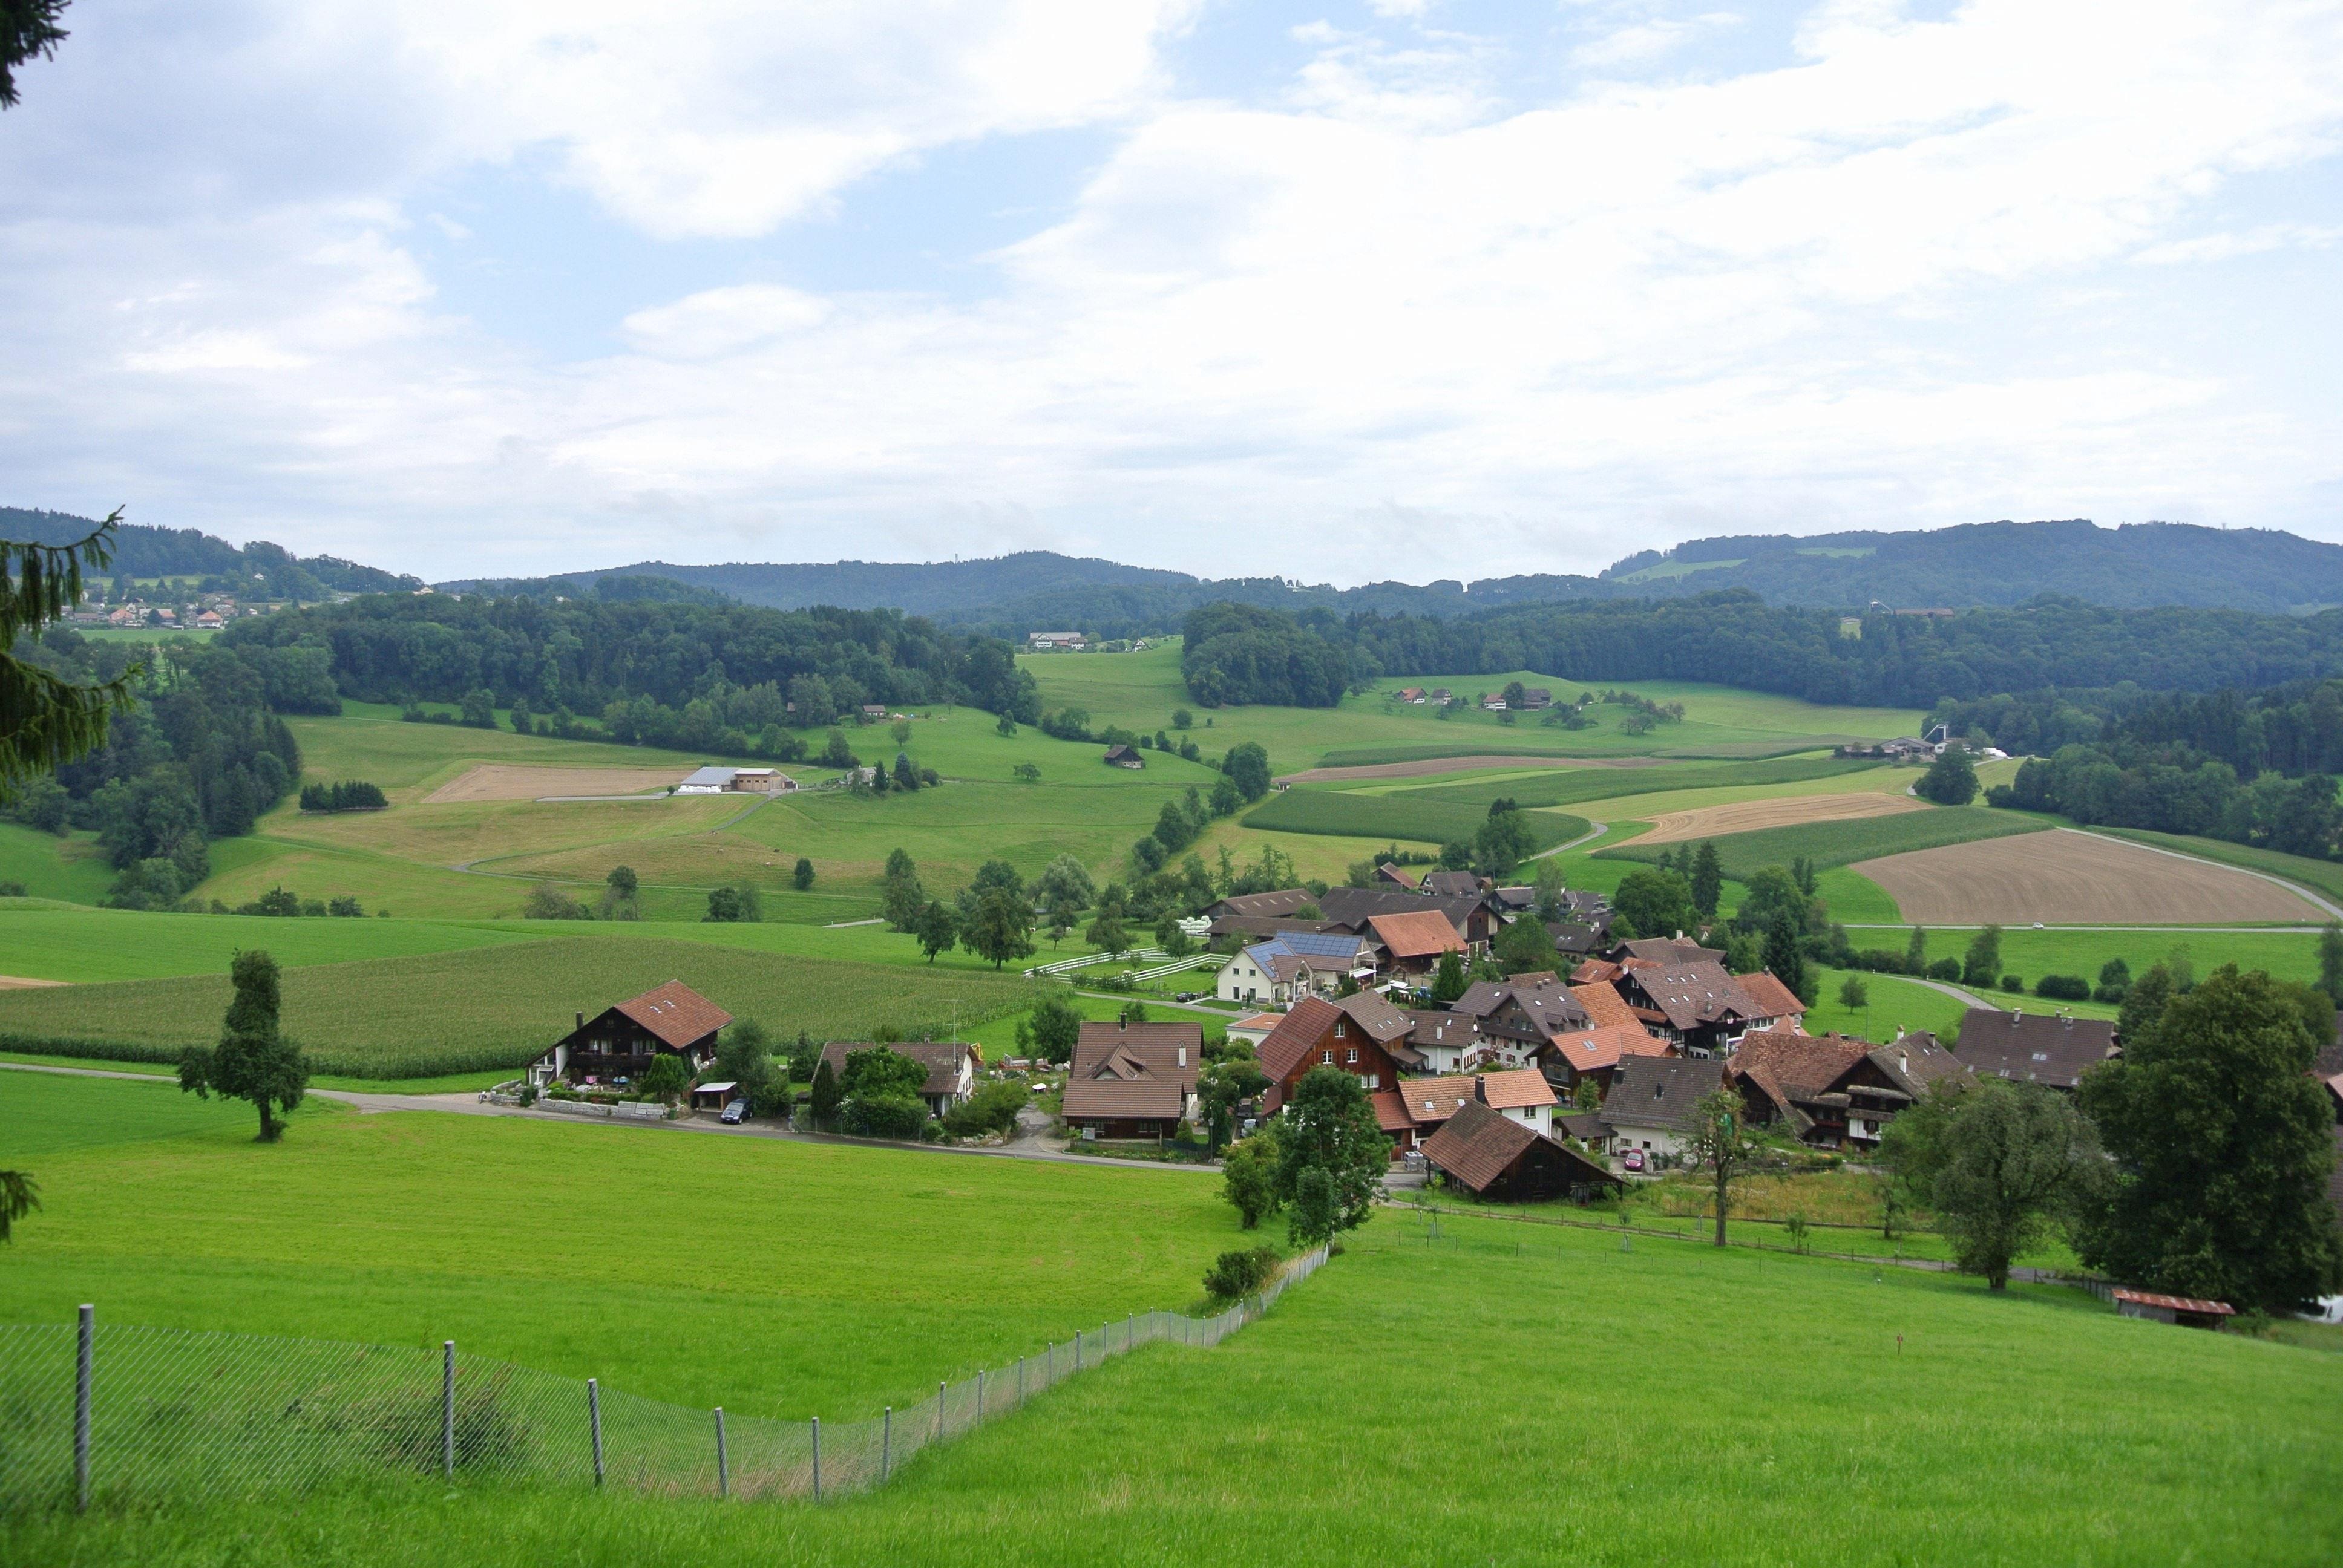
landscape, grass, mountain, structure, hiking, field, farm, lawn, meadow, hill, valley, mountain range, village, pasture, agriculture, plain, golf course, golf club, alps, grassland, plateau, switzerland, estate, rural area, aerial photography, geographical feature, mountainous landforms, sport venue, knonaueramt, s uliamt